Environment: real
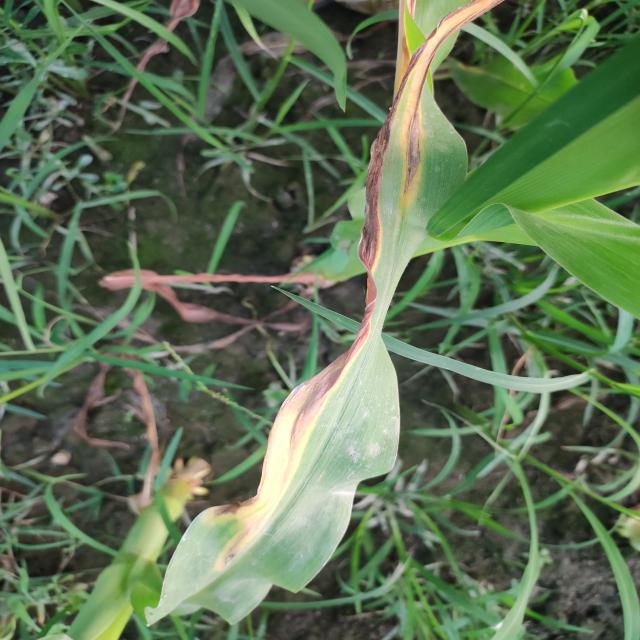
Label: potassium_deficiency